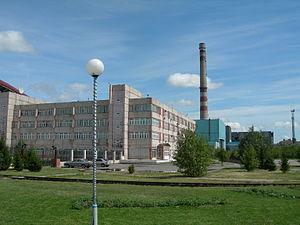
La centrale thermique de Beriozovskaïa est une centrale thermique dans le kraï de Krasnoïarsk en Russie.